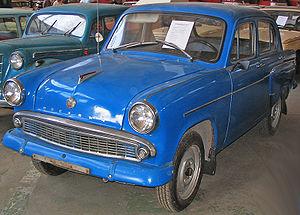
AZLK ou Moskvitch est une entreprise russe de construction automobile. Au fil des années, elle porta plusieurs noms : KIM, MZMA, AZLK, et Moskvitch. Elle produisit des voitures des années 1930 jusqu'en 2001. Avec les Lada et les IZh, les Moskvitch furent les représentantes du « style soviétique » automobile.
Les Moskvitch 407 et Moskvitch 403 sont des automobiles fabriquées par le constructeur russe Moskvitch, installé à Moscou. La 407 fut produite de 1958 à 1963, et a été remplacée par la 403, très peu différente, qui sera vendue jusqu’en 1965.